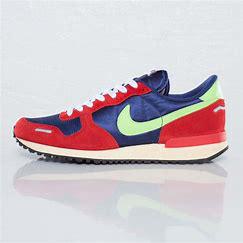
Brand: Nike
Model: Air Vortex